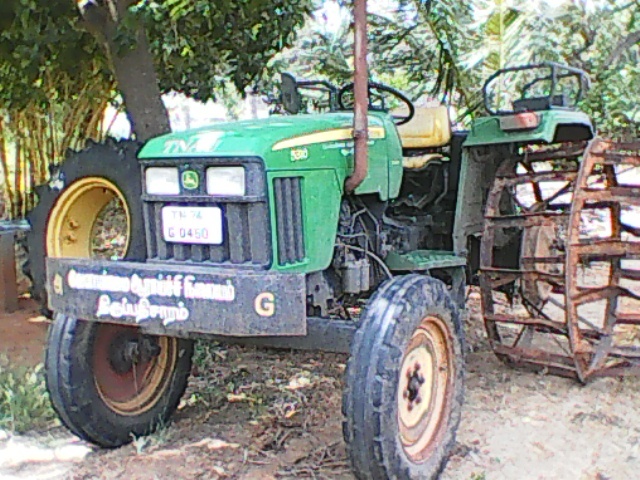
New tractor at ARS Thirupathisaram